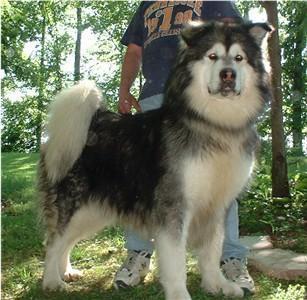
malamute